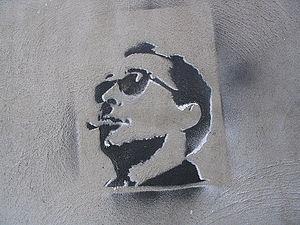
Portrait de Jean-Luc Godard, pochoir
Jean-Luc Godard, né le 3 décembre 1930 à Paris, est un cinéaste franco-suisse. Auteur complet de ses films, il en est fréquemment à la fois le réalisateur, le scénariste, le dialoguiste, et il en maîtrise le montage. Il y apparaît occasionnellement, parfois dans un petit rôle, parfois non comme acteur, mais comme sujet intervenant. Producteur et écrivain, il est aussi critique de cinéma et théoricien du cinéma.